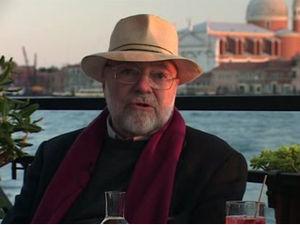
Marcelin Pleynet, Venise, 2006
Marcelin Pleynet, né le 23 décembre 1933 à Lyon, est un poète, romancier, critique d'art et essayiste français.